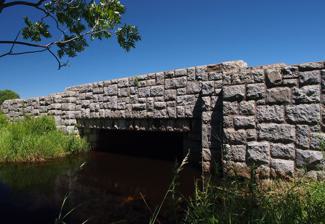
Building: Bridge No. 3355 (Kathio Township, Mille Lacs County, Minnesota)
Country: United States of America
Year built: 1939
United States historic place Bridge No. 3355--Kathio Township U.S. National Register of Historic Places Bridge 3355 from the southwest Show map of Minnesota Show map of the United States Nearest city US 169 , Kathio Township , Minnesota Coordinates 46°12′55″N 93°47′34″W / 46.21528°N 93.79278°W / 46.21528; -93.79278 Area less than one acre Built 1939 ( 1939 ) Built by Civilian Conservation Corps Architect National Park Service Architectural style Concrete slab MPS Reinforced-Concrete Highway Bridges in Minnesota MPS NRHP reference No. 98000685 Added to NRHP June 29, 1998 Bridge Number 3355 in Kathio Township , in Mille Lacs County , Minnesota , is a concrete slab bridge that carries U.S. Route 169 (US 169) over Whitefish Creek near Mille Lacs Lake . It is listed on the National Register of Historic Places for its architectural significance, especially the ornamental stonework as designed by the National Park Service and built by the Civilian Conservation Corps . The original bridge was built in 1921 with a span of 16 feet (4.9 m) and a width of 20 feet (6.1 m). In 1939 the bridge was widened to 60 feet (18 m) to fit the roadway and two granite sidewalks. The basic construction was still a concrete slab, but the abutment extensions, railings, and retaining walls were built of random-coursed granite . This was part of a roadside beautification and wayside development project near the town of Garrison . The elaborate stonework was undertaken as part of the work relief offered through the New Deal , so a labor-intensive approach was chosen. See also Transport portal Engineering portal United States portal References